Music of the United Kingdom (2000s and 2010s)

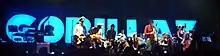
Live concert of the Gorillaz, April 2010

At the beginning of the 2000s a new style of electronic music, influenced heavily by hip hop and UK garage, and dubbed grime (sometimes called eskibeat or sublow), included acts such as Dizzee Rascal, Lady Sovereign, Wiley, Sway DaSafo, Ghetto and Kano. The eponymous debut album of Gorillaz, created by Damon Albarn in 2001, sold over seven million copies and earned them an entry in the "Guinness Book of World Records" as the Most Successful Virtual Band. The success of The Streets' 2002 album "Original Pirate Material" drew the media's attention to lighter, more melodic rap as a form of pop music and this was followed by the success of Welsh rap group Goldie Lookin' Chain and acts like N-Dubz, Tinchy Stryder and Chipmunk, dubbed "Brithop" by the press. Other successful Grime artists include Aggro Santos, Tinie Tempah, Professor Green, Bashy, Devlin and Skepta. The popularity of British rap has significantly risen over the past few years. 6 Number 1 singles were scored by UK rappers in 2009, and 6 Number 1 singles were scored in 2010. Previous to 2009, a British rapper had never topped the UK singles chart. Grime Artists to reach the number 1 spot are Taio Cruz, Dizzee Rascal, Tinchy Stryder, Chipmunk, Tinie Tempah, Roll Deep and Plan B.